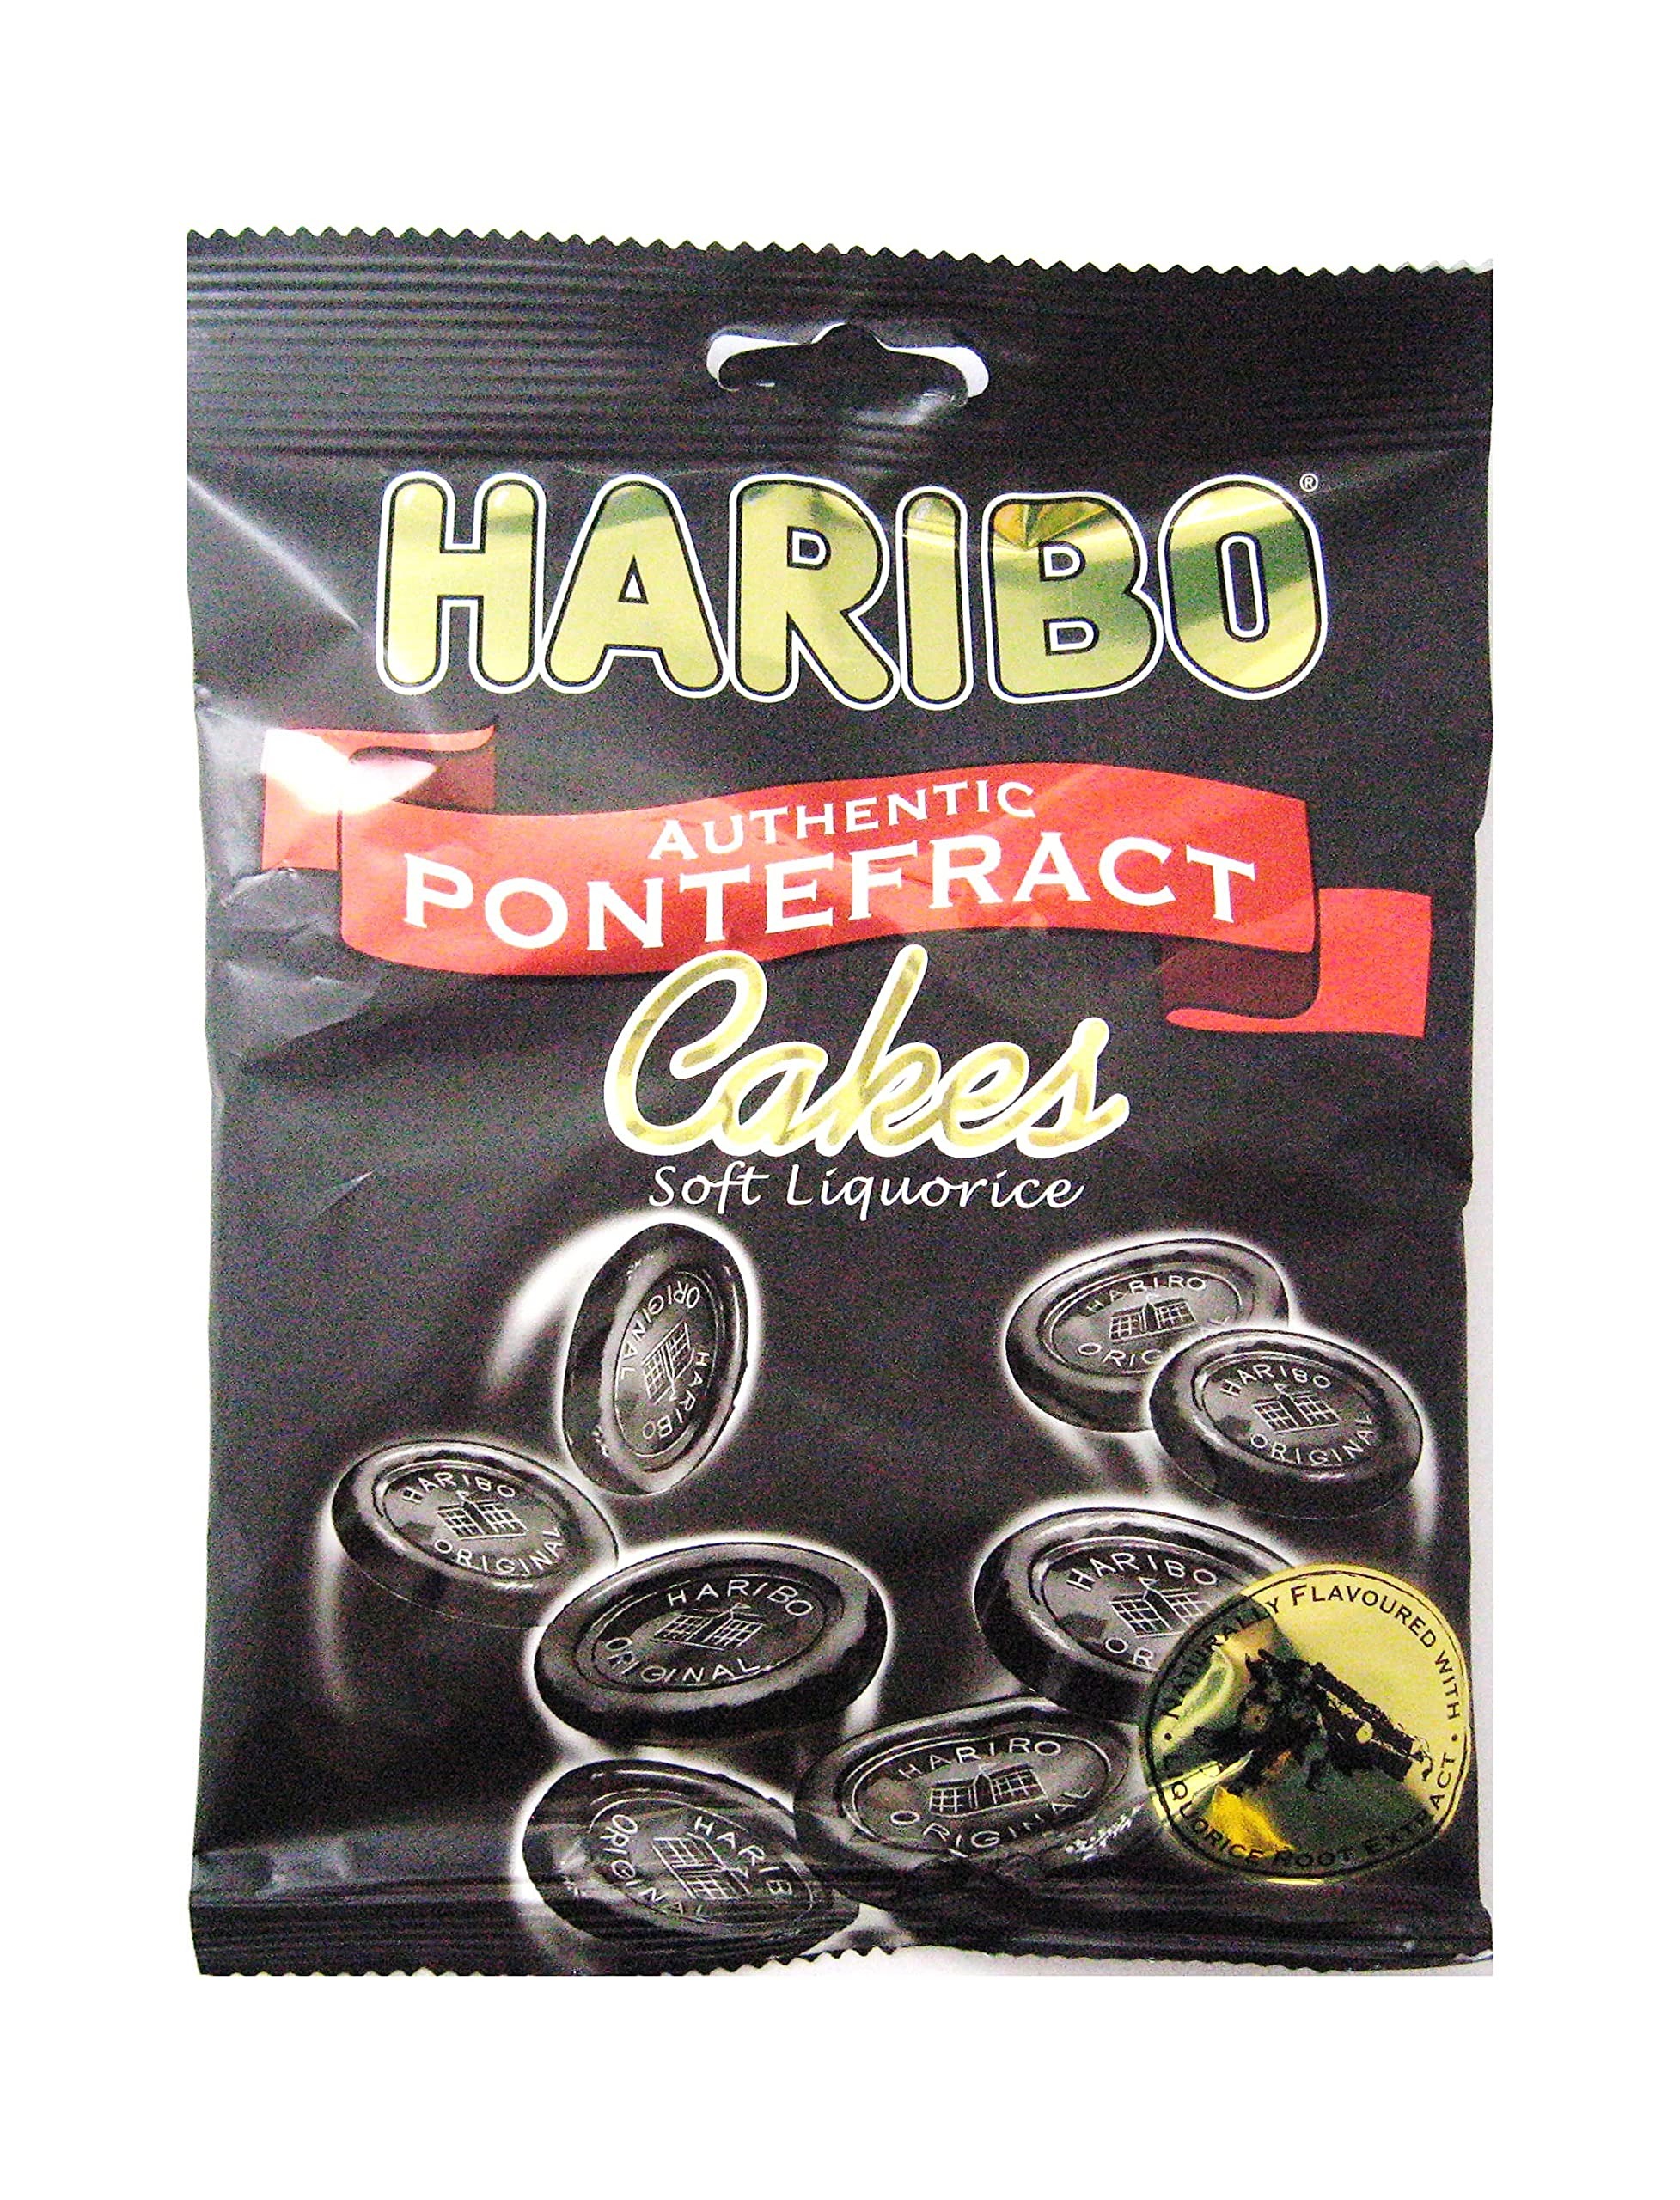
Item Name: Haribo Pontefract Cakes 160g
Bullet Point: Please Note This is a British Product and the Expiry Date will be in UK format DAY-MONTH-YEAR
Value: 5.0
Unit: Ounce

Price: 11.35